The Joseph Smith Papers (TV series)

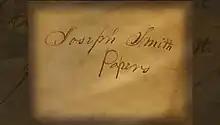
Series title card

The Joseph Smith Papers: Television Documentary Series is a documentary television series produced by Ronald O. Barney and the Larry H. Miller Communications Corporation. The series documented the creation of, and work involved in, the Joseph Smith Papers Project. It also discussed the history of Joseph Smith, the founder and first prophet of the Church of Jesus Christ of Latter-day Saints (LDS Church), as well as the early history of the Latter Day Saint movement.